Chaeng Watthana - Pak Kret 28 MRT station

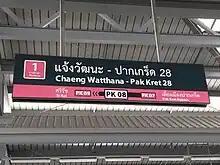
Signage

Chaeng Watthana - Pak Kret 28 station is a Bangkok MRT station on the Pink Line. The station is located on Chaeng Watthana Road in Pak Kret district, Nonthaburi province. The station has four exits, one of which is in front of Central Chaengwattana shopping mall. It opened on 21 November 2023 as part of trial operations on the entire Pink Line.